Emil (tank)

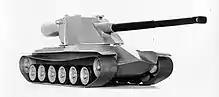
Emil tank model

Heavy tank project Emil (project number: "6400"), known under the cover name of Kranvagn ("crane wagon") or KRV for short, was a heavy tank developed secretly in Sweden during the early 1950s; "Kranvagn", meaning mobile crane, was a cover-name. The intention was to replace the Swedish Army's disparate tank fleet with a tank that could counter the Soviet IS series heavy tanks and be upgraded continuously. The initial design, in 1950, proposed mounting a 10.5 cm autoloader in an oscillating turret. Due to its size, weight and power to weight it was considered by many to be more of a medium tank than a heavy tank.